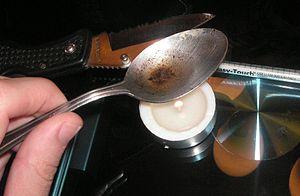
Une drogue est un composé chimique, biochimique ou naturel, capable d'altérer une ou plusieurs activités neuronales et/ou de perturber les communications neuronales. La consommation de drogues par l'homme – afin de modifier ses fonctions physiologiques ou psychiques, ses réactions physiologiques et ses états de conscience – n'est pas récente. Certaines drogues peuvent engendrer une dépendance physique ou psychologique. L'usage de celles-ci peut avoir pour conséquences des perturbations physiques ou mentales. Pour désigner les substances ayant un effet sur le système nerveux, il est plus généralement question de psychotrope.